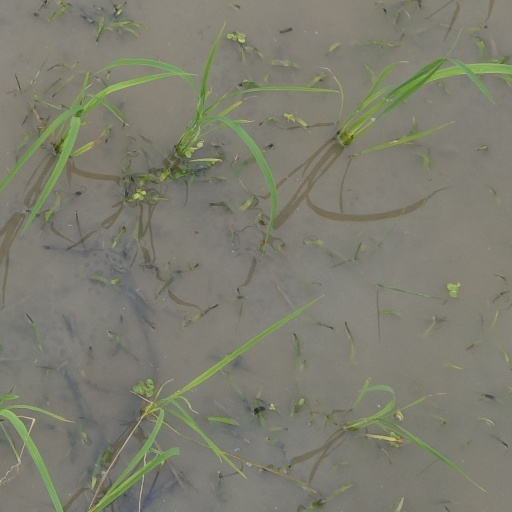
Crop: rice